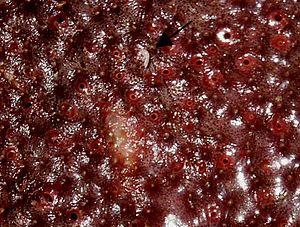
Ircinia campana est une espèce d'éponges de la famille des Irciniidae.